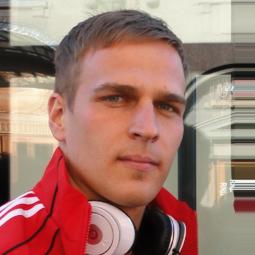
Age: 23